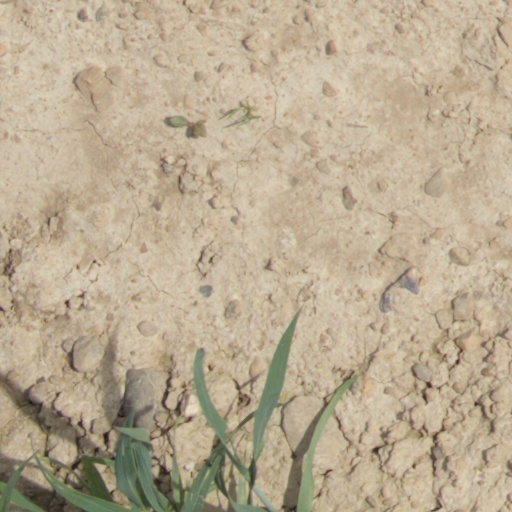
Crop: wheat